Vickie Chapman

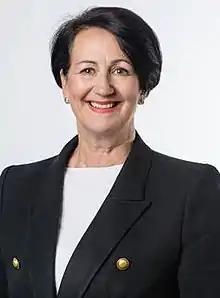
Chapman in 2018

Vickie Ann Chapman is a former Australian politician, representing the South Australian House of Assembly seat of Bragg for the South Australian Division of the Liberal Party of Australia between the 2002 election and May 2022. Chapman served as the Deputy Premier of South Australia and Attorney-General between 19 March 2018 and 22 November 2021 in the Marshall government. She was the first woman to hold either post.